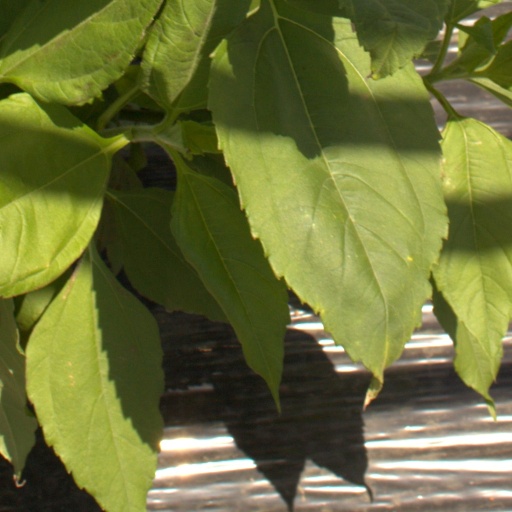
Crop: Jerusalem artichoke